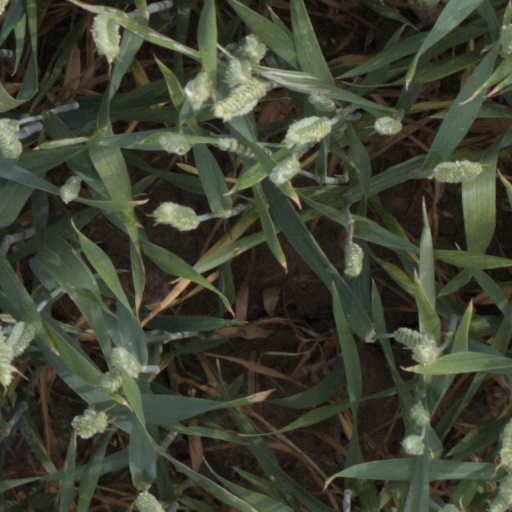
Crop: wheat